Udawattakele Forest Reserve

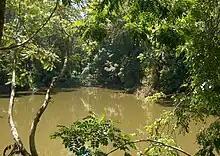
the forest near the Royal Pond is severely degraded

Despite the forest reserve being completely surrounded by Kandy and its suburbs, there are many kinds of mammals, most of which are nocturnal. Endemic mammals that live in the sanctuary are the pale-fronted toque macaque ("Macaca sinica aurifrons"), golden palm civet, mouse deer ("Moschiola meminna"), slender loris, and the dusky palm squirrel. Other mammals are the Indian muntjac, Indian boar, porcupine ("Hysterix indica"), Asian palm civet, small Indian civet, ruddy mongoose, Indian giant flying squirrel, greater bandicoot rat, Indian pangolin, greater false vampire bat, and Indian flying-fox.